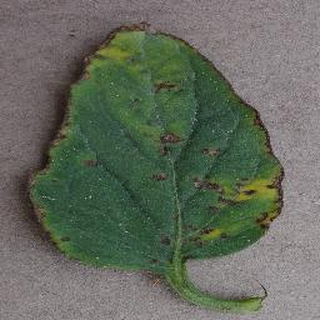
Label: tomato_bacterial_spot